Jeongdongjin

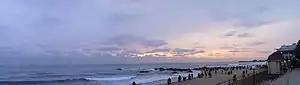
Jeongdongjin Beach

Jeongdongjin (also Chongdongjin) is a town near Gangneung, South Korea, and one of the most popular sites in Korea for watching the sunrise on New Year's Day. It is eighteen kilometers south-east of Gangneung on the east coast of Korea along the Sea of Japan.